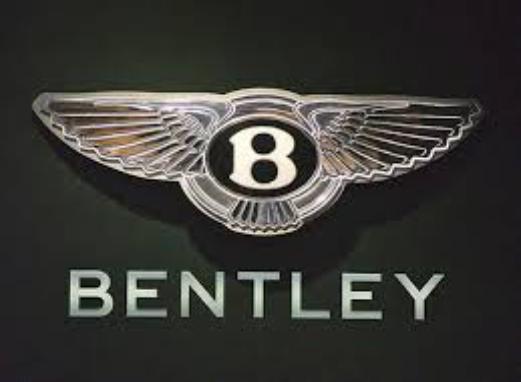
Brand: Bentley
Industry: Transportation